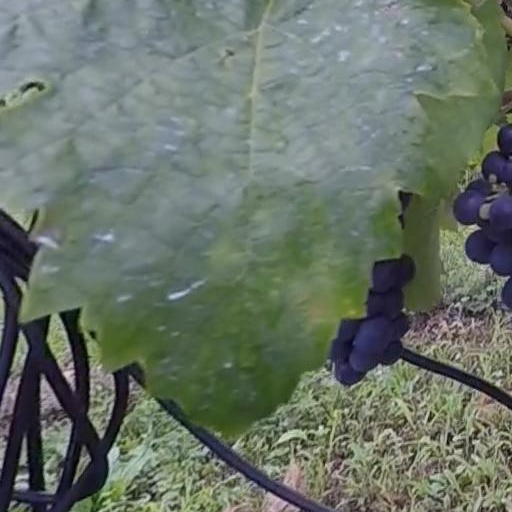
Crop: grape